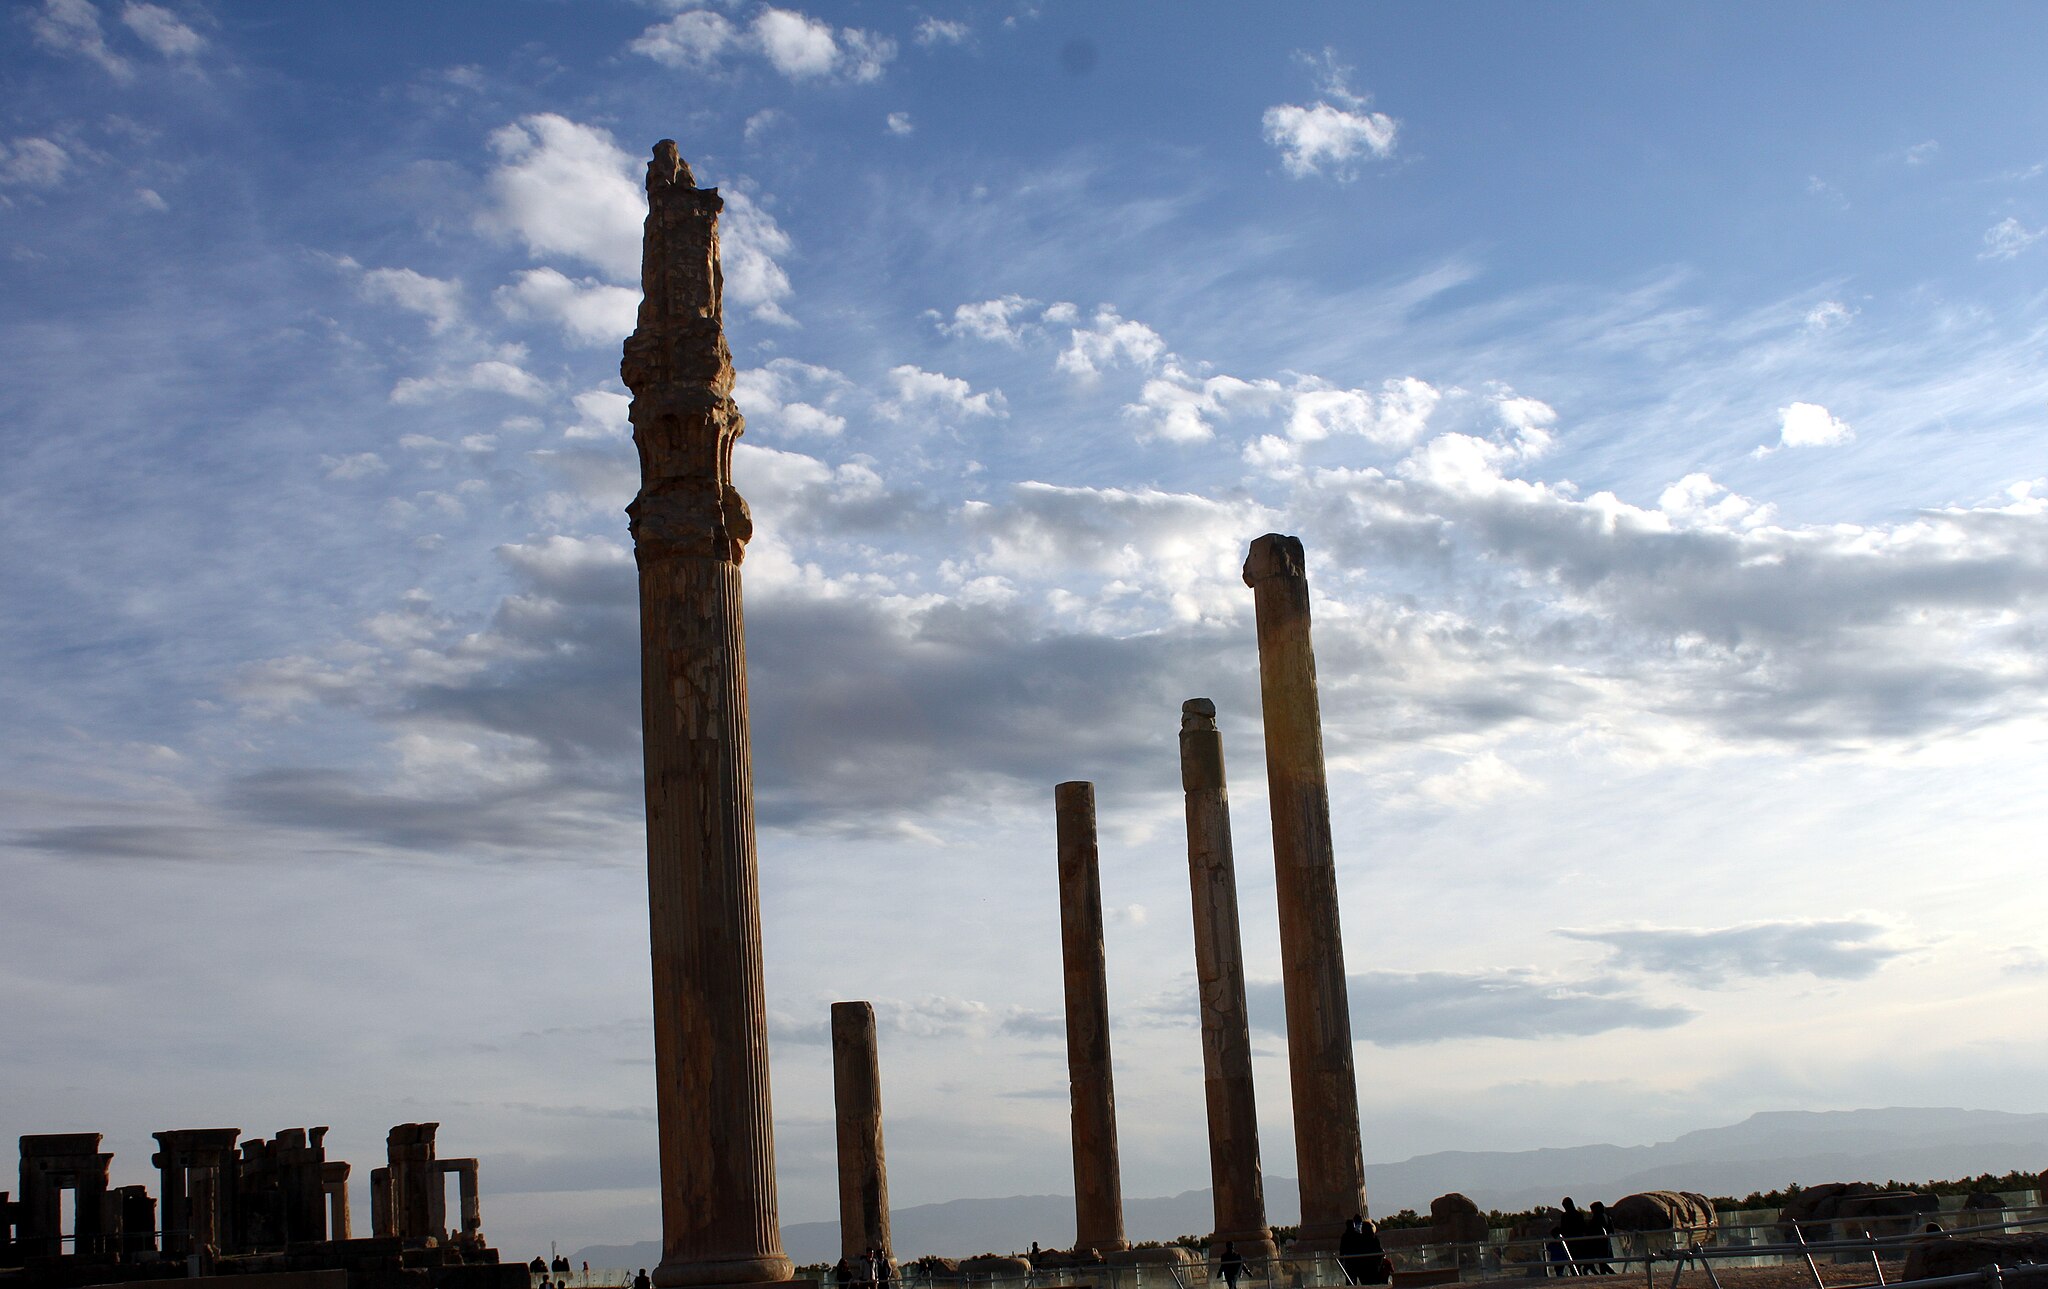
Title: Htt18
Date: 2015-01-09 22:11:29
Categories: Apadana of Persepolis, Self-published work, Cultural heritage monuments in Iran with known IDs, Uploaded via Campaign:wlm-ir, Images from Wiki Loves Monuments in Marvdasht, 2015 in Persepolis